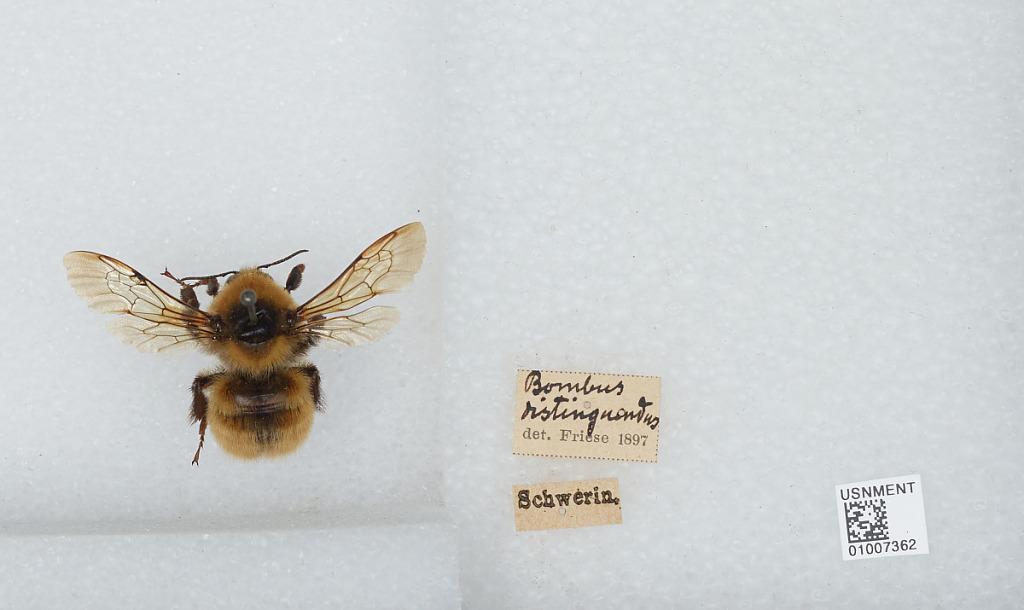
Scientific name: Bombus (Subterraneobombus) distinguendus Morawitz
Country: Germany
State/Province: Mecklenburg-Vorpommern
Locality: Schwerin
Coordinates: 53.6333, 11.4167
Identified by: Friese